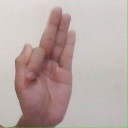
अक्षर: फ